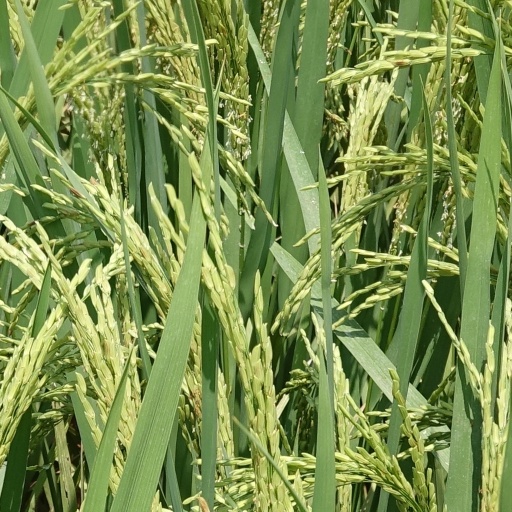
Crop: rice